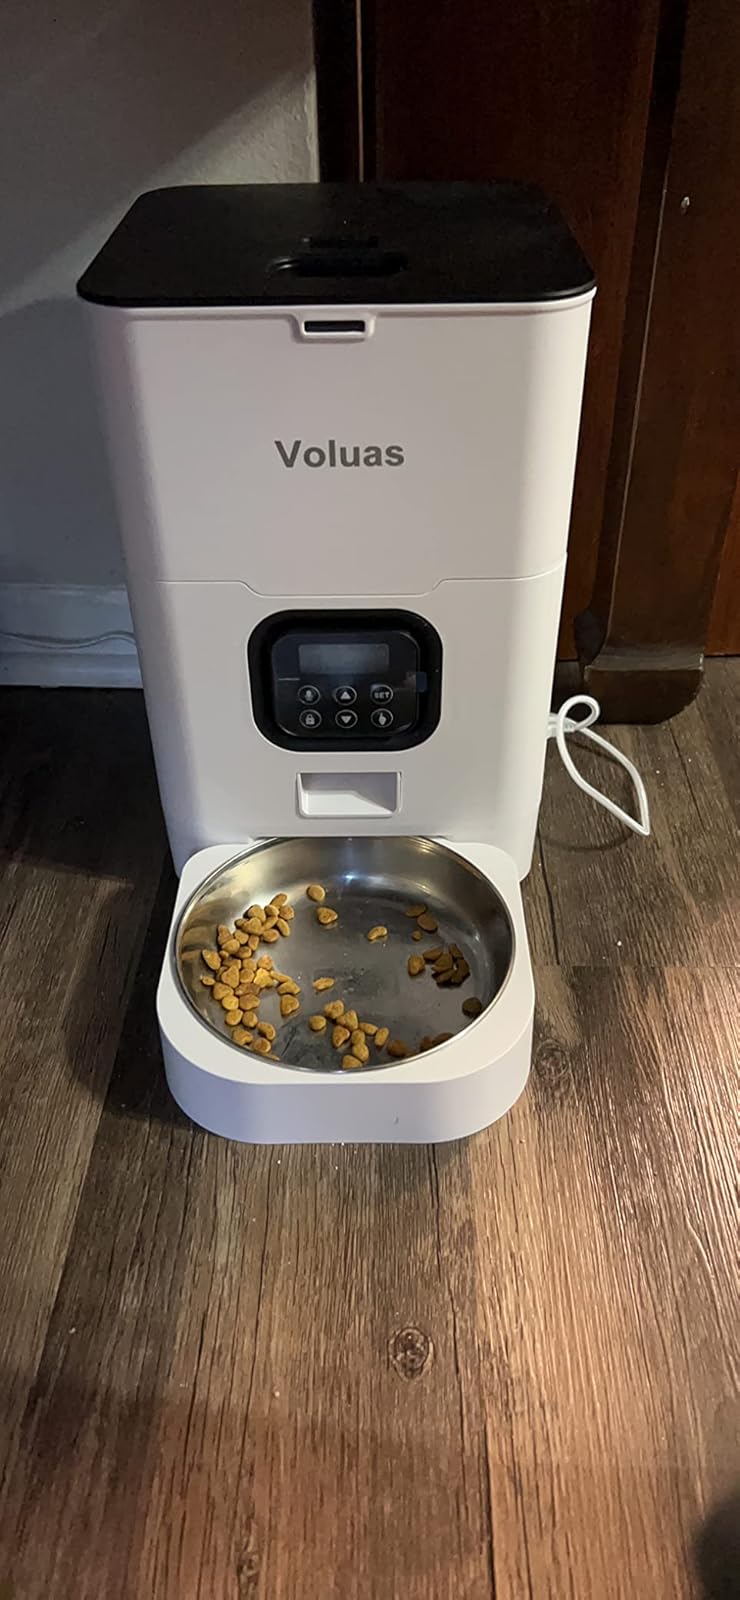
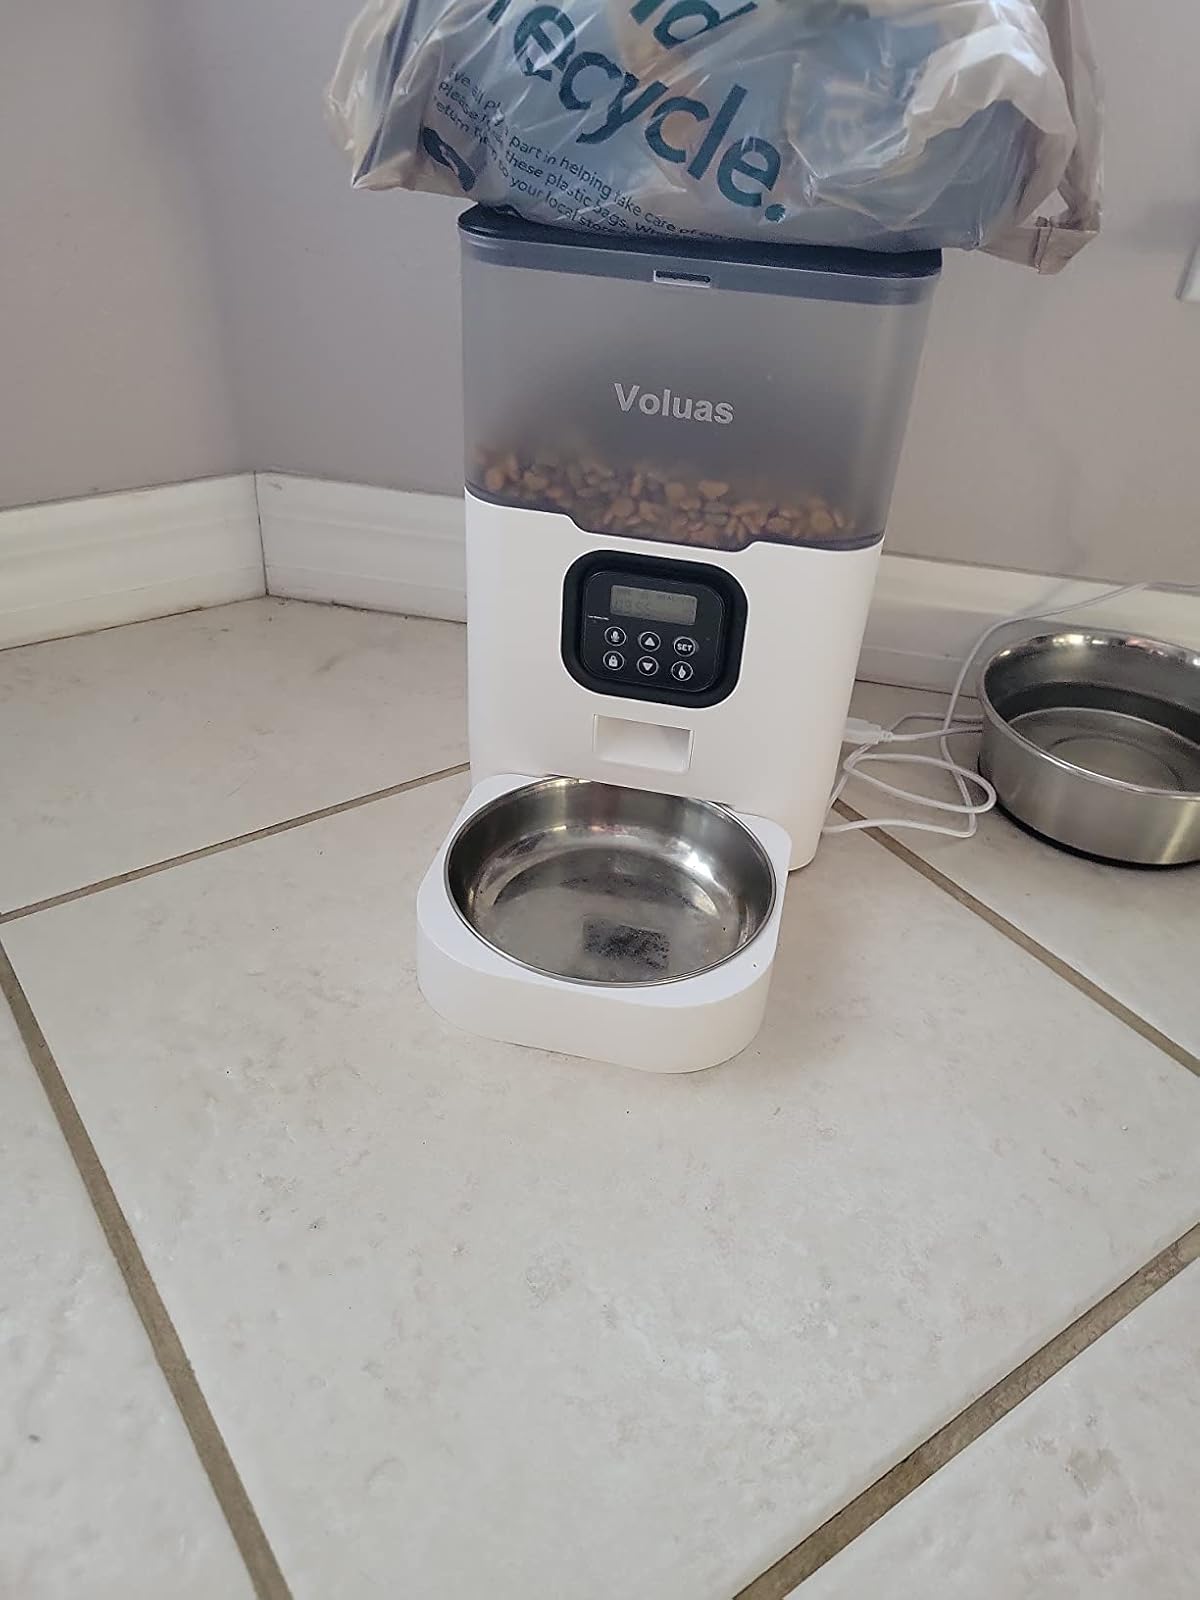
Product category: items_feeder
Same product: no